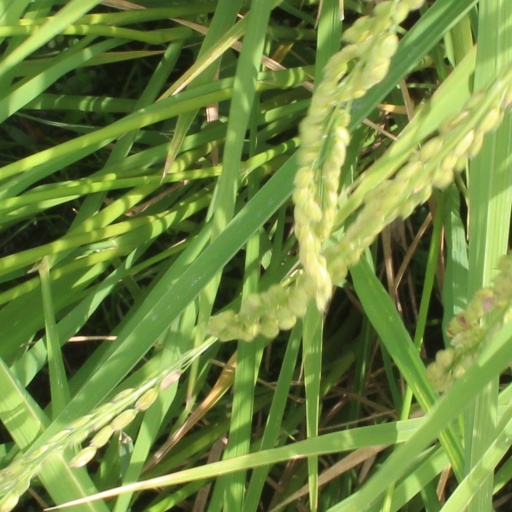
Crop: rice